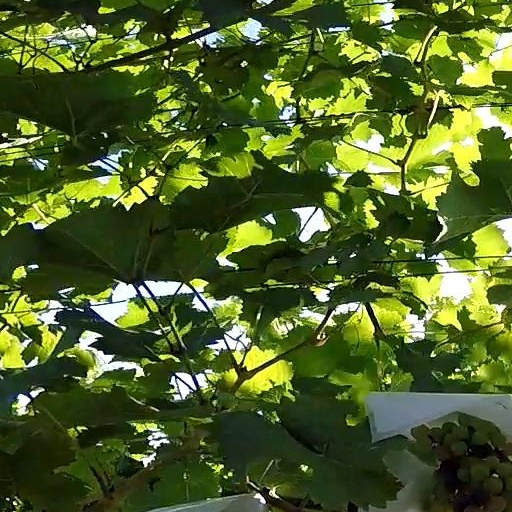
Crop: grape